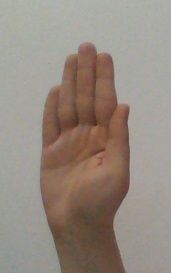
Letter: seen